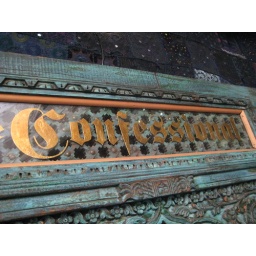
sign in house of blues